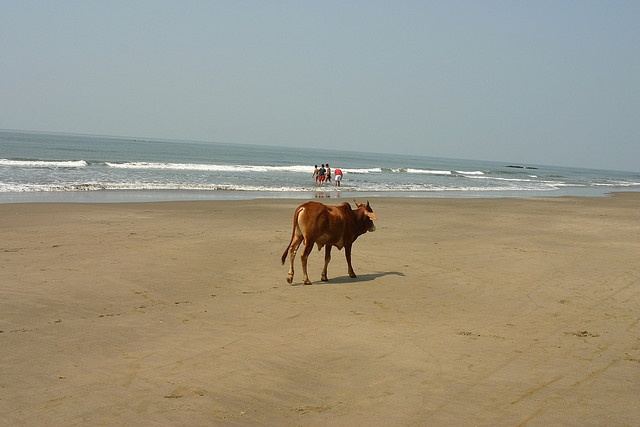
a moose walking along the sand by the ocean
A bull running on a beach not far from a group of people.
A cow walking along the beach as people play in the surf.
people at a beach as a cow walks behind them on the sand.
a cow walking across the beach by itself